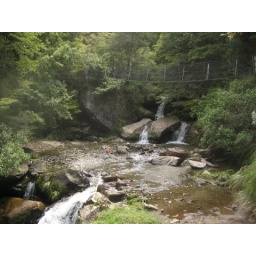
Swingbridge near the lower gridiron rock shelter. the road finishes here and becomes too narrow for 4WD